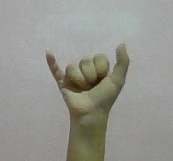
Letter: ya